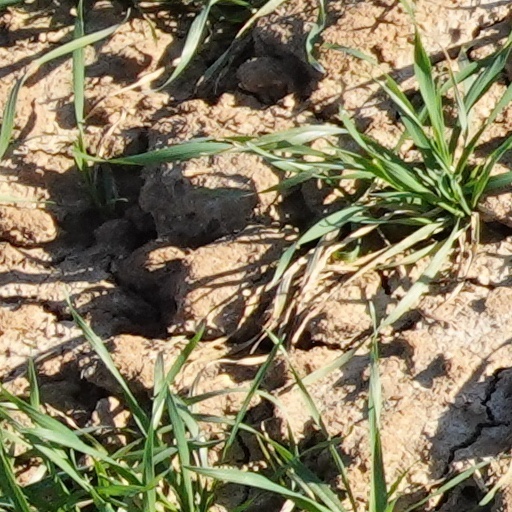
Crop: wheat